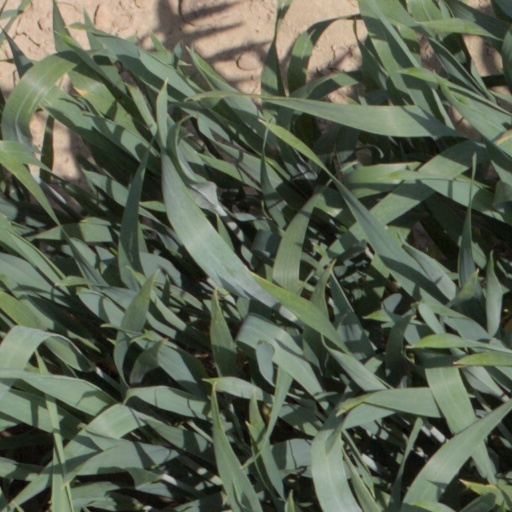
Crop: wheat